French–Habsburg rivalry

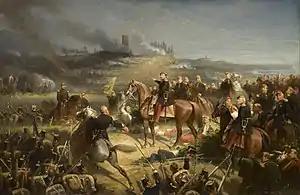
Napoleon III with the French forces at the Battle of Solferino, which secured the Austrian withdrawal from Italy.

With the death of the childless Charles II of Spain in 1700, King Louis XIV of France claimed the Spanish throne for his grandson Philip V, which caused the War of the Spanish Succession. In the treaty of Utrecht, Louis succeeded in installing the Bourbon dynasty in a Spain that was by now a second-rank power, and in bringing the Habsburg encirclement of France to an end.